The Barchester Chronicles

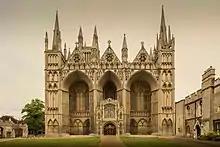
Peterborough Cathedral

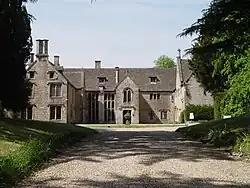
Chavenage House

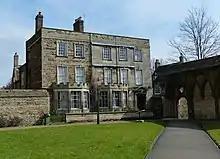
Laurel Court, Vineyard Road, Peterborough

The series won a BAFTA award for Design (Chris Pemsel) in 1982, also being nominated for Drama Series/Serial (Jonathan Powell, David Giles), Costume Design (Juanita Waterson), Graphics (Stewart Austin), Make Up (Elizabeth Rowell), Sound Supervisor (Chick Anthony), Video Cameraman (Geoff Feld), and Video Lighting (Howard King).